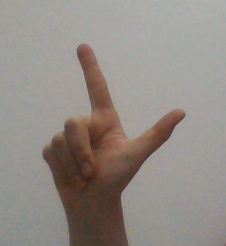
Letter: laam